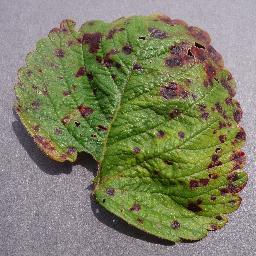
Label: Strawberry___Leaf_scorch